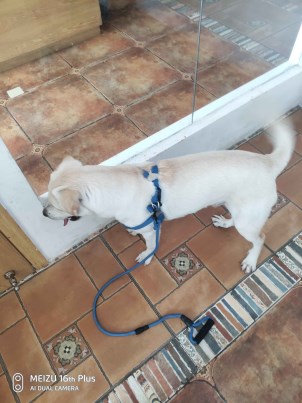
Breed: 3580-n000122-Labrador_retriever